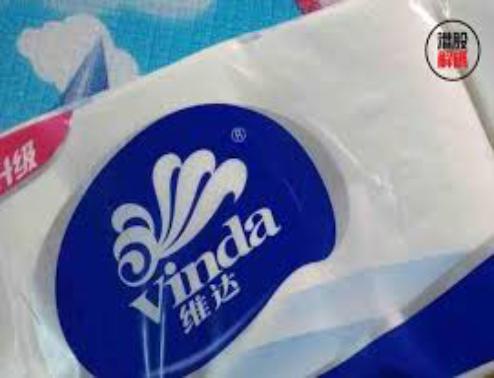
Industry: Necessities